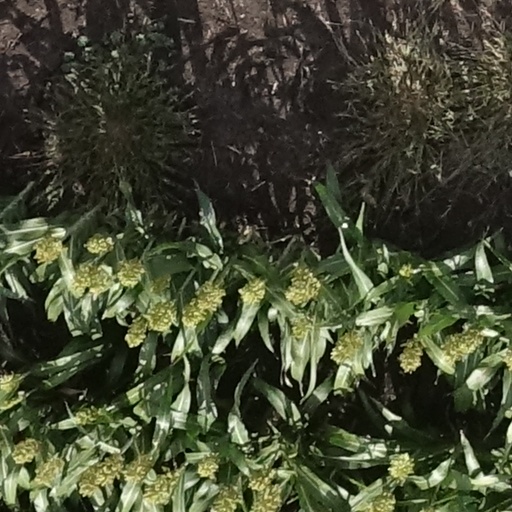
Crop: sorghum